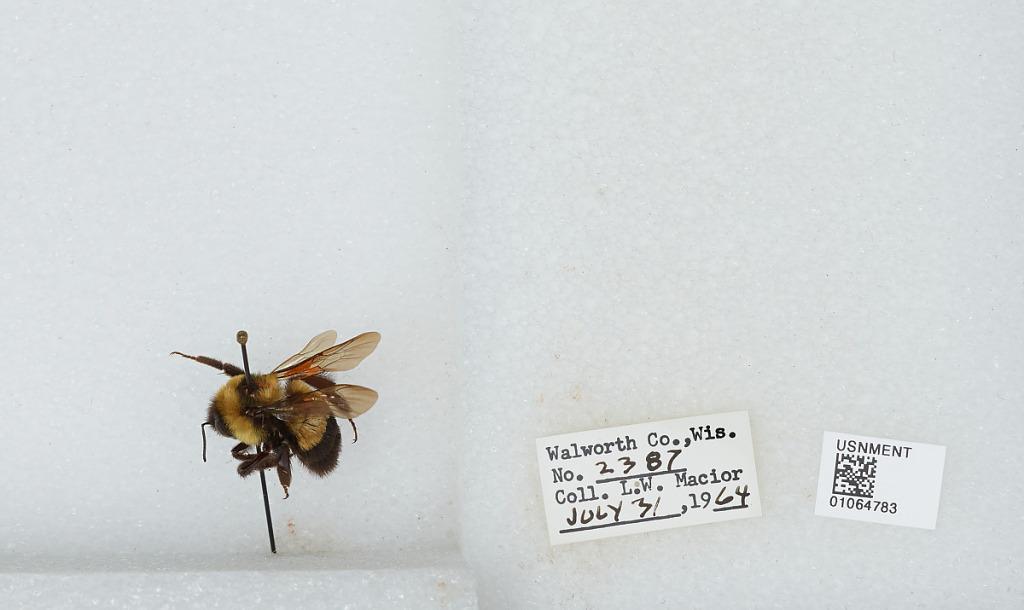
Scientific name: Bombus (Bombus) affinis Cresson
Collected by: L. Macior
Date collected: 1964-7-31
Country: United States
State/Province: Wisconsin
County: Walworth
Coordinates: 42.67, -88.54